King Lear (1987 film)

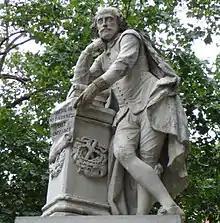
Statue of Shakespeare in Leicester Square

The film was written for screen by Godard, assisted by Peter Sellars and Tom Luddy. It includes only a few of Shakespeare's lines from "King Lear", and these are often fragmentary and generally not heard in the order as they appear in the play. Many of the lines are not actually spoken by the characters on-screen (i.e. diegetically), but are often heard in voice-over, or spoken by another character or voice, perhaps almost incomprehensibly, or barely whispered, repeated, echoed.